Yongfeng chili sauce

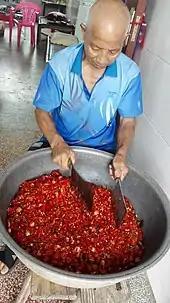
A farmer in Yuanxiao Village, Yongfeng, chops peppers

People began to make chili sauce in the Yongfeng area during China's Ming dynasty during the reign of Chongzhen Emperor. The chili sauce has been made in Yongfeng for more than 300 years.